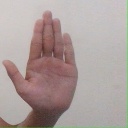
अक्षर: ध